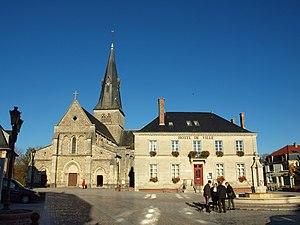
Suippes (Marne, France)